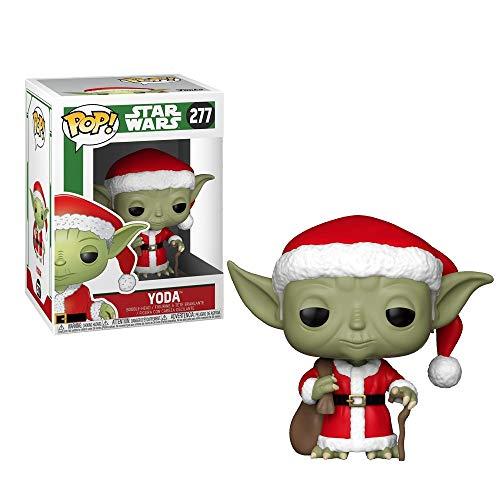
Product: Funko Pop Star Wars: Holiday - Santa Yoda Collectible Figure, Multicolor
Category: Toys & Games | Toy Figures & Playsets | Action Figures
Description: From Holiday, Santa Yoda, as a stylized POP vinyl from Funko.
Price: $10.99
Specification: ProductDimensions:3x3x3.8inches|ItemWeight:5.9ounces|ShippingWeight:6.4ounces(Viewshippingratesandpolicies)|ASIN:B07DFF25ZD|Itemmodelnumber:33885|Manufacturerrecommendedage:6yearsandup